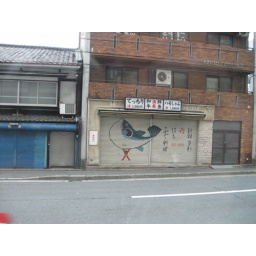
Great garage advertisement for fugu spotted from the city bus somewhere in Kyoto.